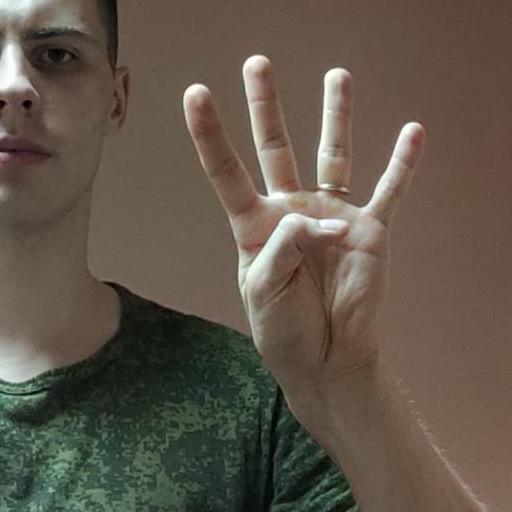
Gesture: four